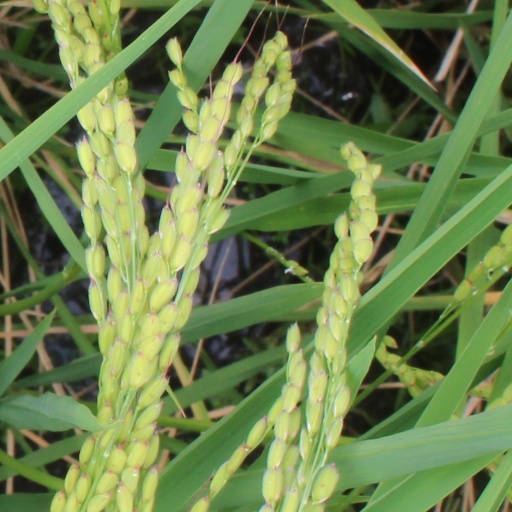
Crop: rice